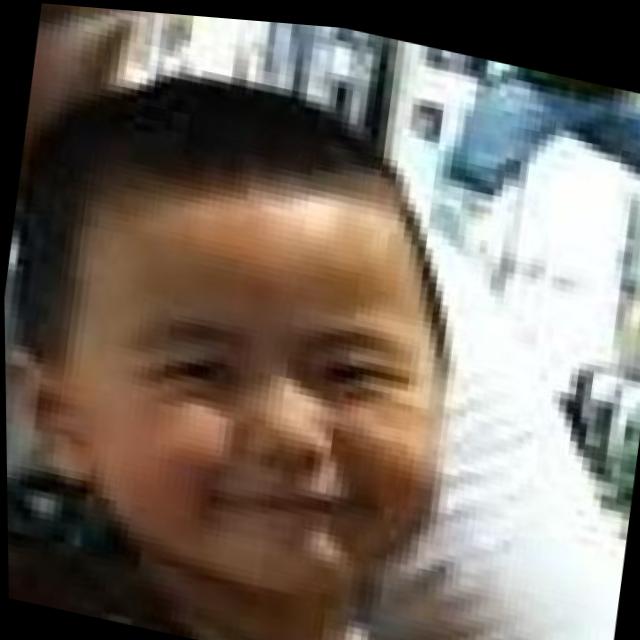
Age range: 0-12